The Secret of the Swamp

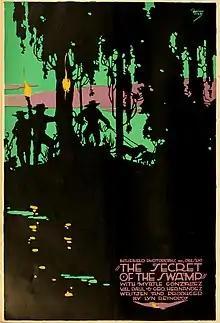
Theatrical release poster

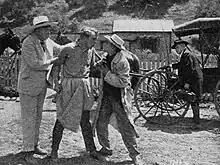
Scene from the film

The Secret of the Swamp is a 1916 American drama film written and directed by Lynn Reynolds. The film stars George Hernandez, Myrtle Gonzalez, Fred Church, Frank MacQuarrie, Val Paul and Countess Du Cello. The film was released on July 31, 1916, by Bluebird Photoplays, Inc.